Power Kids

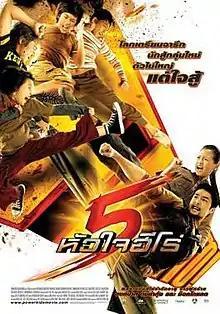

Power Kids (5 หัวใจฮีโร่) is a 2009 Thai action film directed by Krissanapong Rachata. The film is about a group of children who team up to fight against a group of terrorists who have seized the hospital moments before their friend is about to go in for surgery. The film grossed $97,836 in Thailand and was shown at several film festivals across North America.